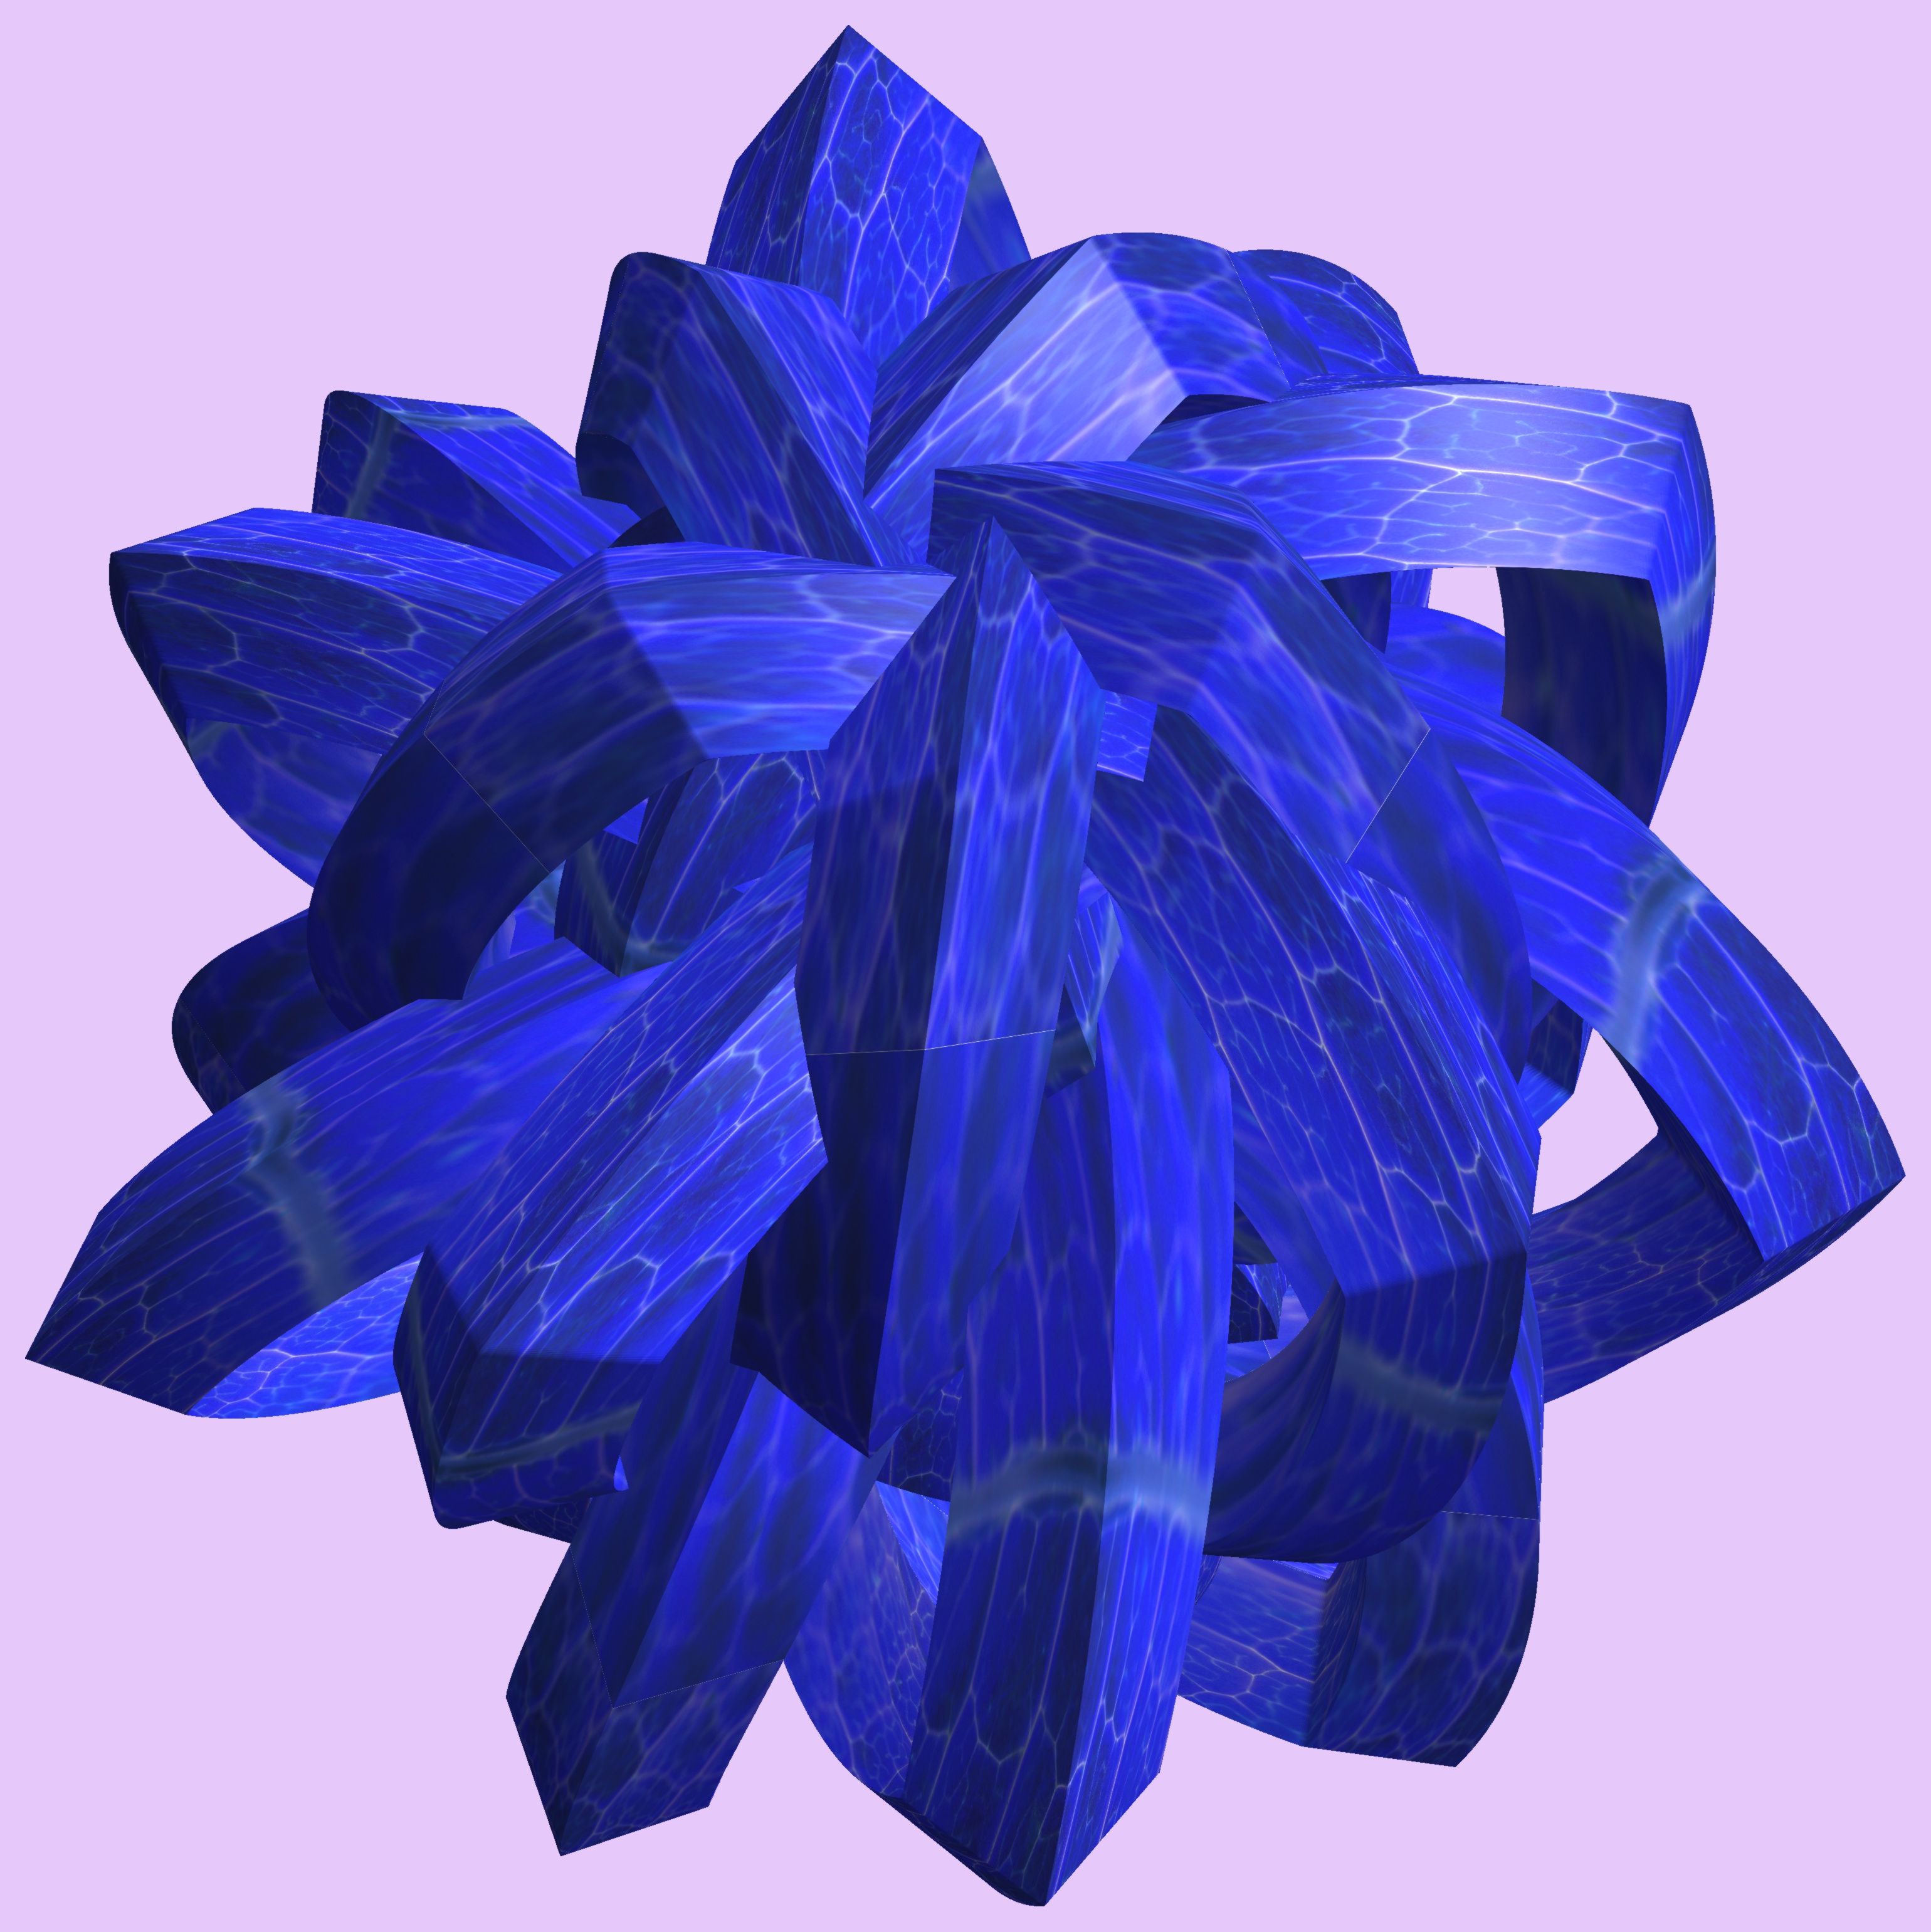
structure, wheel, texture, flower, purple, petal, pattern, blue, figure, design, symmetry, 3d, graphic, knot, mathematica, cg, parametricplot3d, code, program, algorithm, abstruct, mapping, cobalt blue, fashion accessory